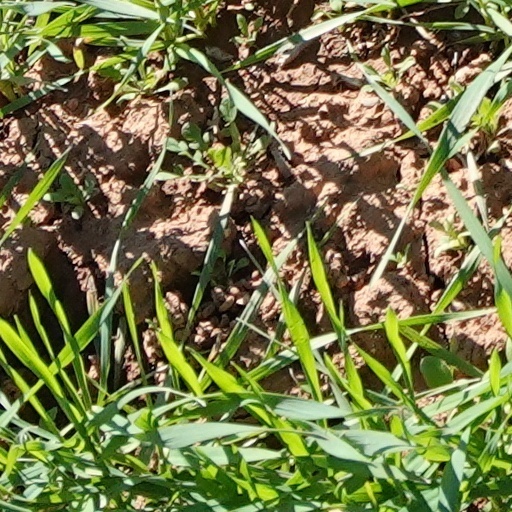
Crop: wheat